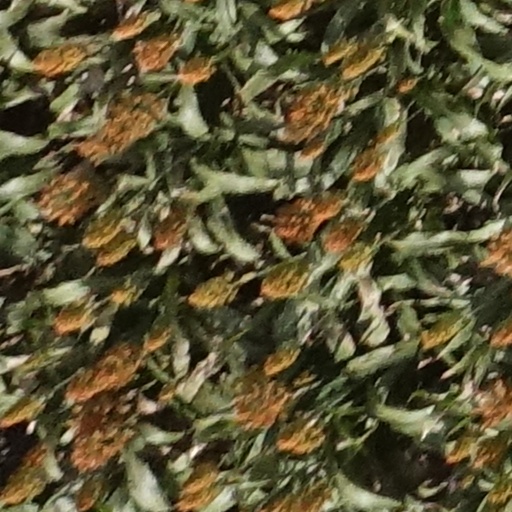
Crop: sorghum